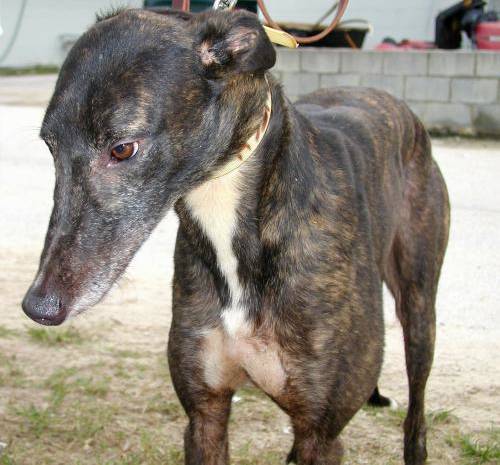
Label: dog